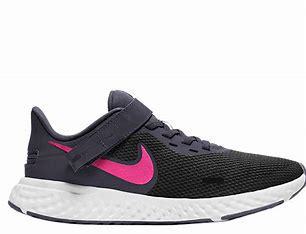
Brand: Nike
Model: Revolution 5 Flyease